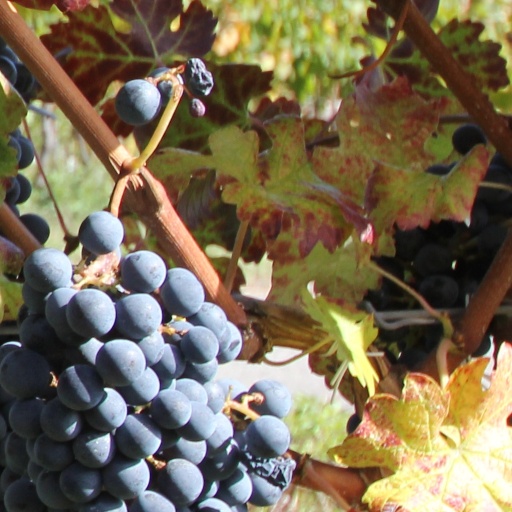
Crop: grape